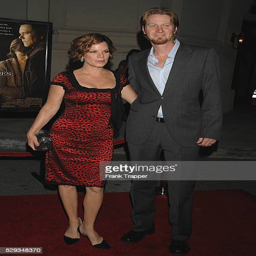
actor and husband arrive at the premiere